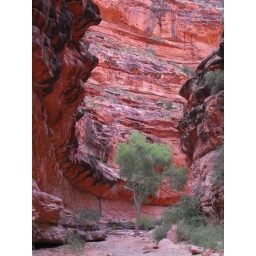
this tree was growing below 800' cliffs and only about 20 yards across the canyon floor.....